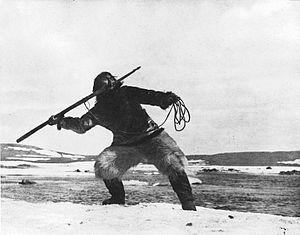
Impression, Le chasseur au harpon, 1920-1929, Robert J. Flaherty, 50.4 x 33.1 cm
Nanouk l'Esquimau est un film franco-américain réalisé par Robert Flaherty, sorti en 1922. Ce film est l'un des premiers films documentaires de long métrage.